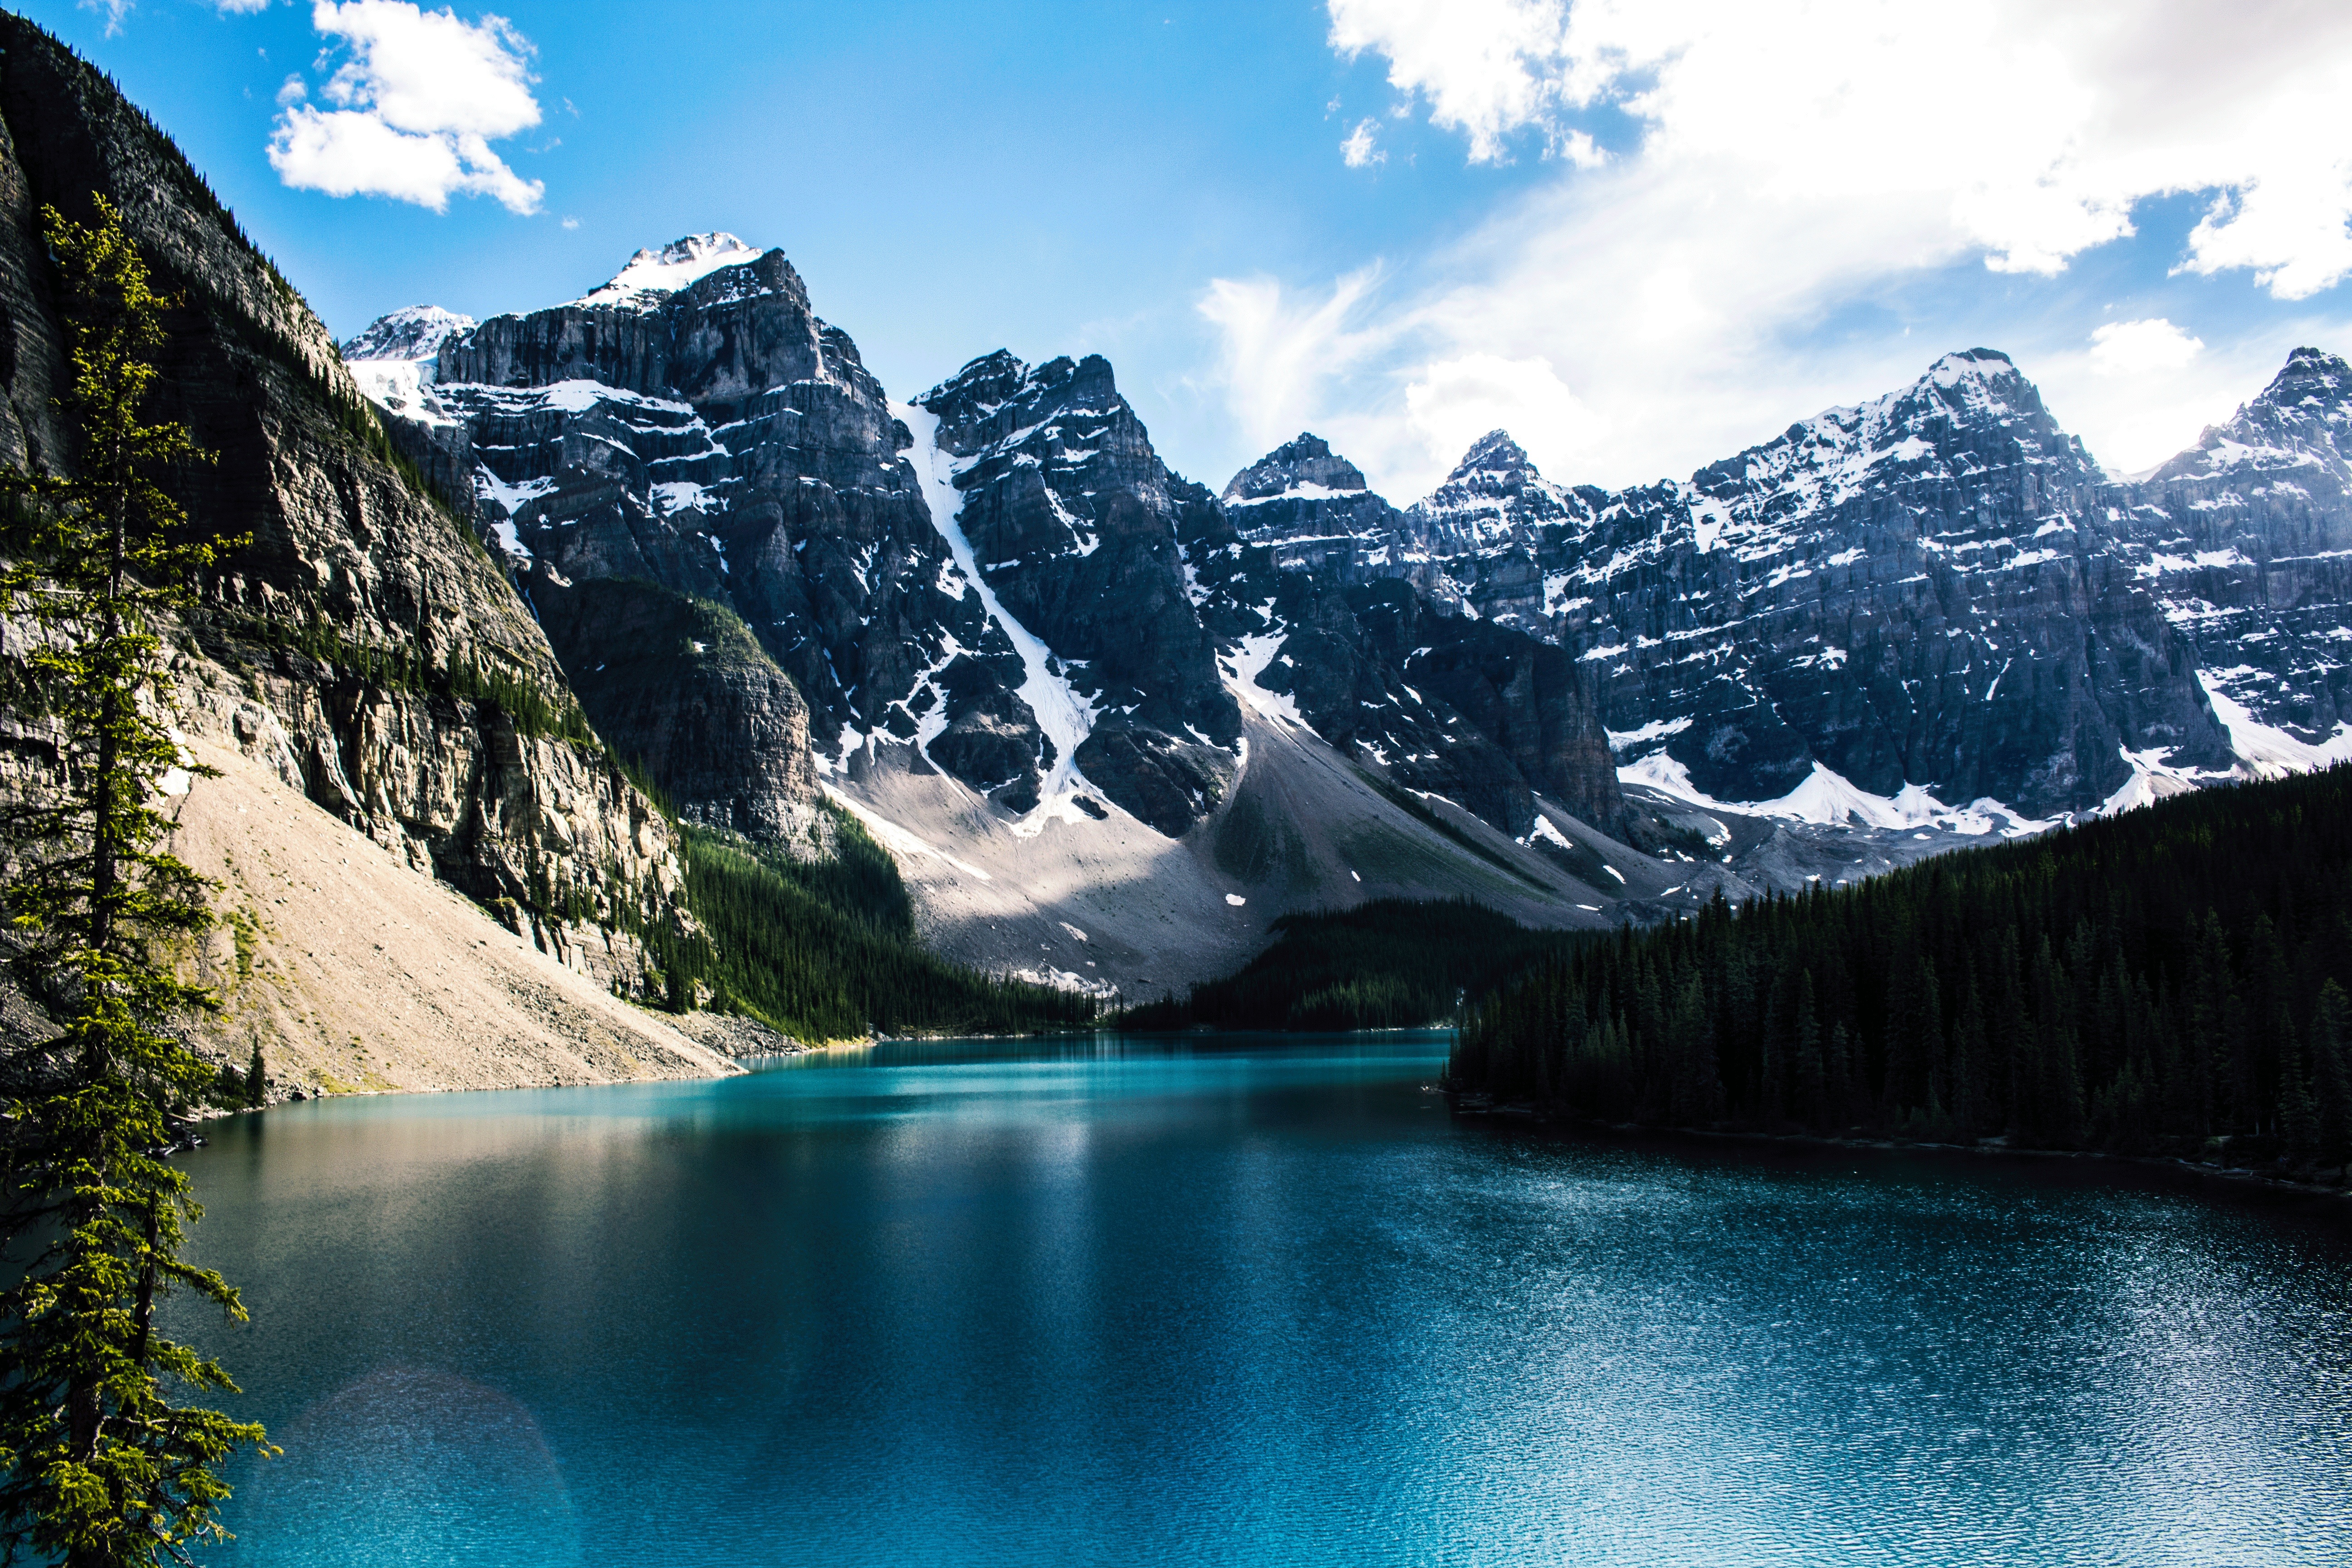
landscape, nature, outdoor, mountain, lake, valley, mountain range, reflection, scenic, glacier, park, rocky, fjord, national park, alps, canada, peaks, alberta, moraine, landform, mountain pass, moraine lake, geographical feature, mountainous landforms, glacial landform